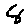
Label: 8